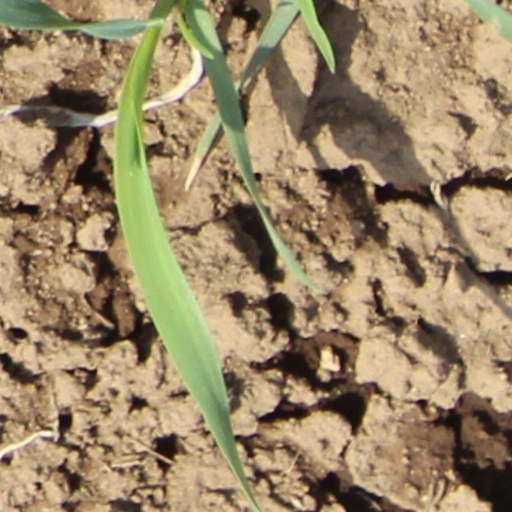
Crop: wheat